Sven-Gunnar Larsson

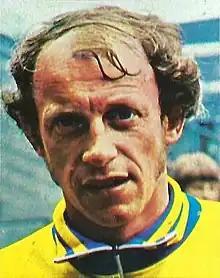
Larsson in the 1974 FIFA World Cup

Sven-Gunnar Larsson (born 10 May 1940) is a Swedish former footballer who played as a goalkeeper.